History of Gujarat

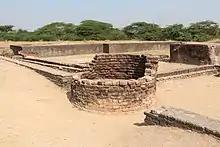
An ancient well at Lothal, and the city drainage canals.

Total 755 chalcolithic settlements are discovered in Gujarat belonging to various traditions and cultures which ranged from 3700 BCE to 900 BCE. Total 59 of these sites are excavated while others are studied from artifacts. These traditions are closely associated with Harappan civilization and difference between them is identified by difference in ceramics and findings of microliths. These traditions and cultures include Anarta Tradition (c. 3950–1900 BCE), Padri Ware (3600–2000 BCE), Pre-Prabhas Assemblage (3200–2600 BCE), Pre Urban Harappan Sindh Type Pottery (Burial Pottery) (3000–2600 BCE), Black and Red Ware (3950–900 BCE), Reserved Slip Ware (3950–1900 BCE), Micaceous Red Ware (2600–1600 BCE). Prabhas Assemblage (2200–1700 BCE) and Lustrous Red Ware (1900–1300 BCE) are some late material cultures. The few sites associated with Malwa Ware and Jorwe Ware are also found.